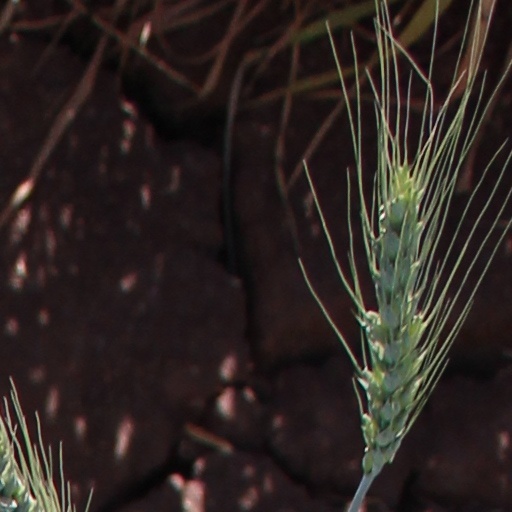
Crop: wheat